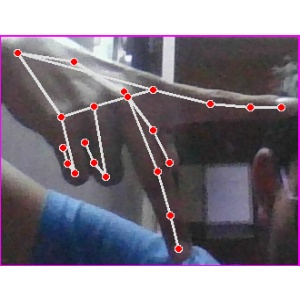
अक्षर: प